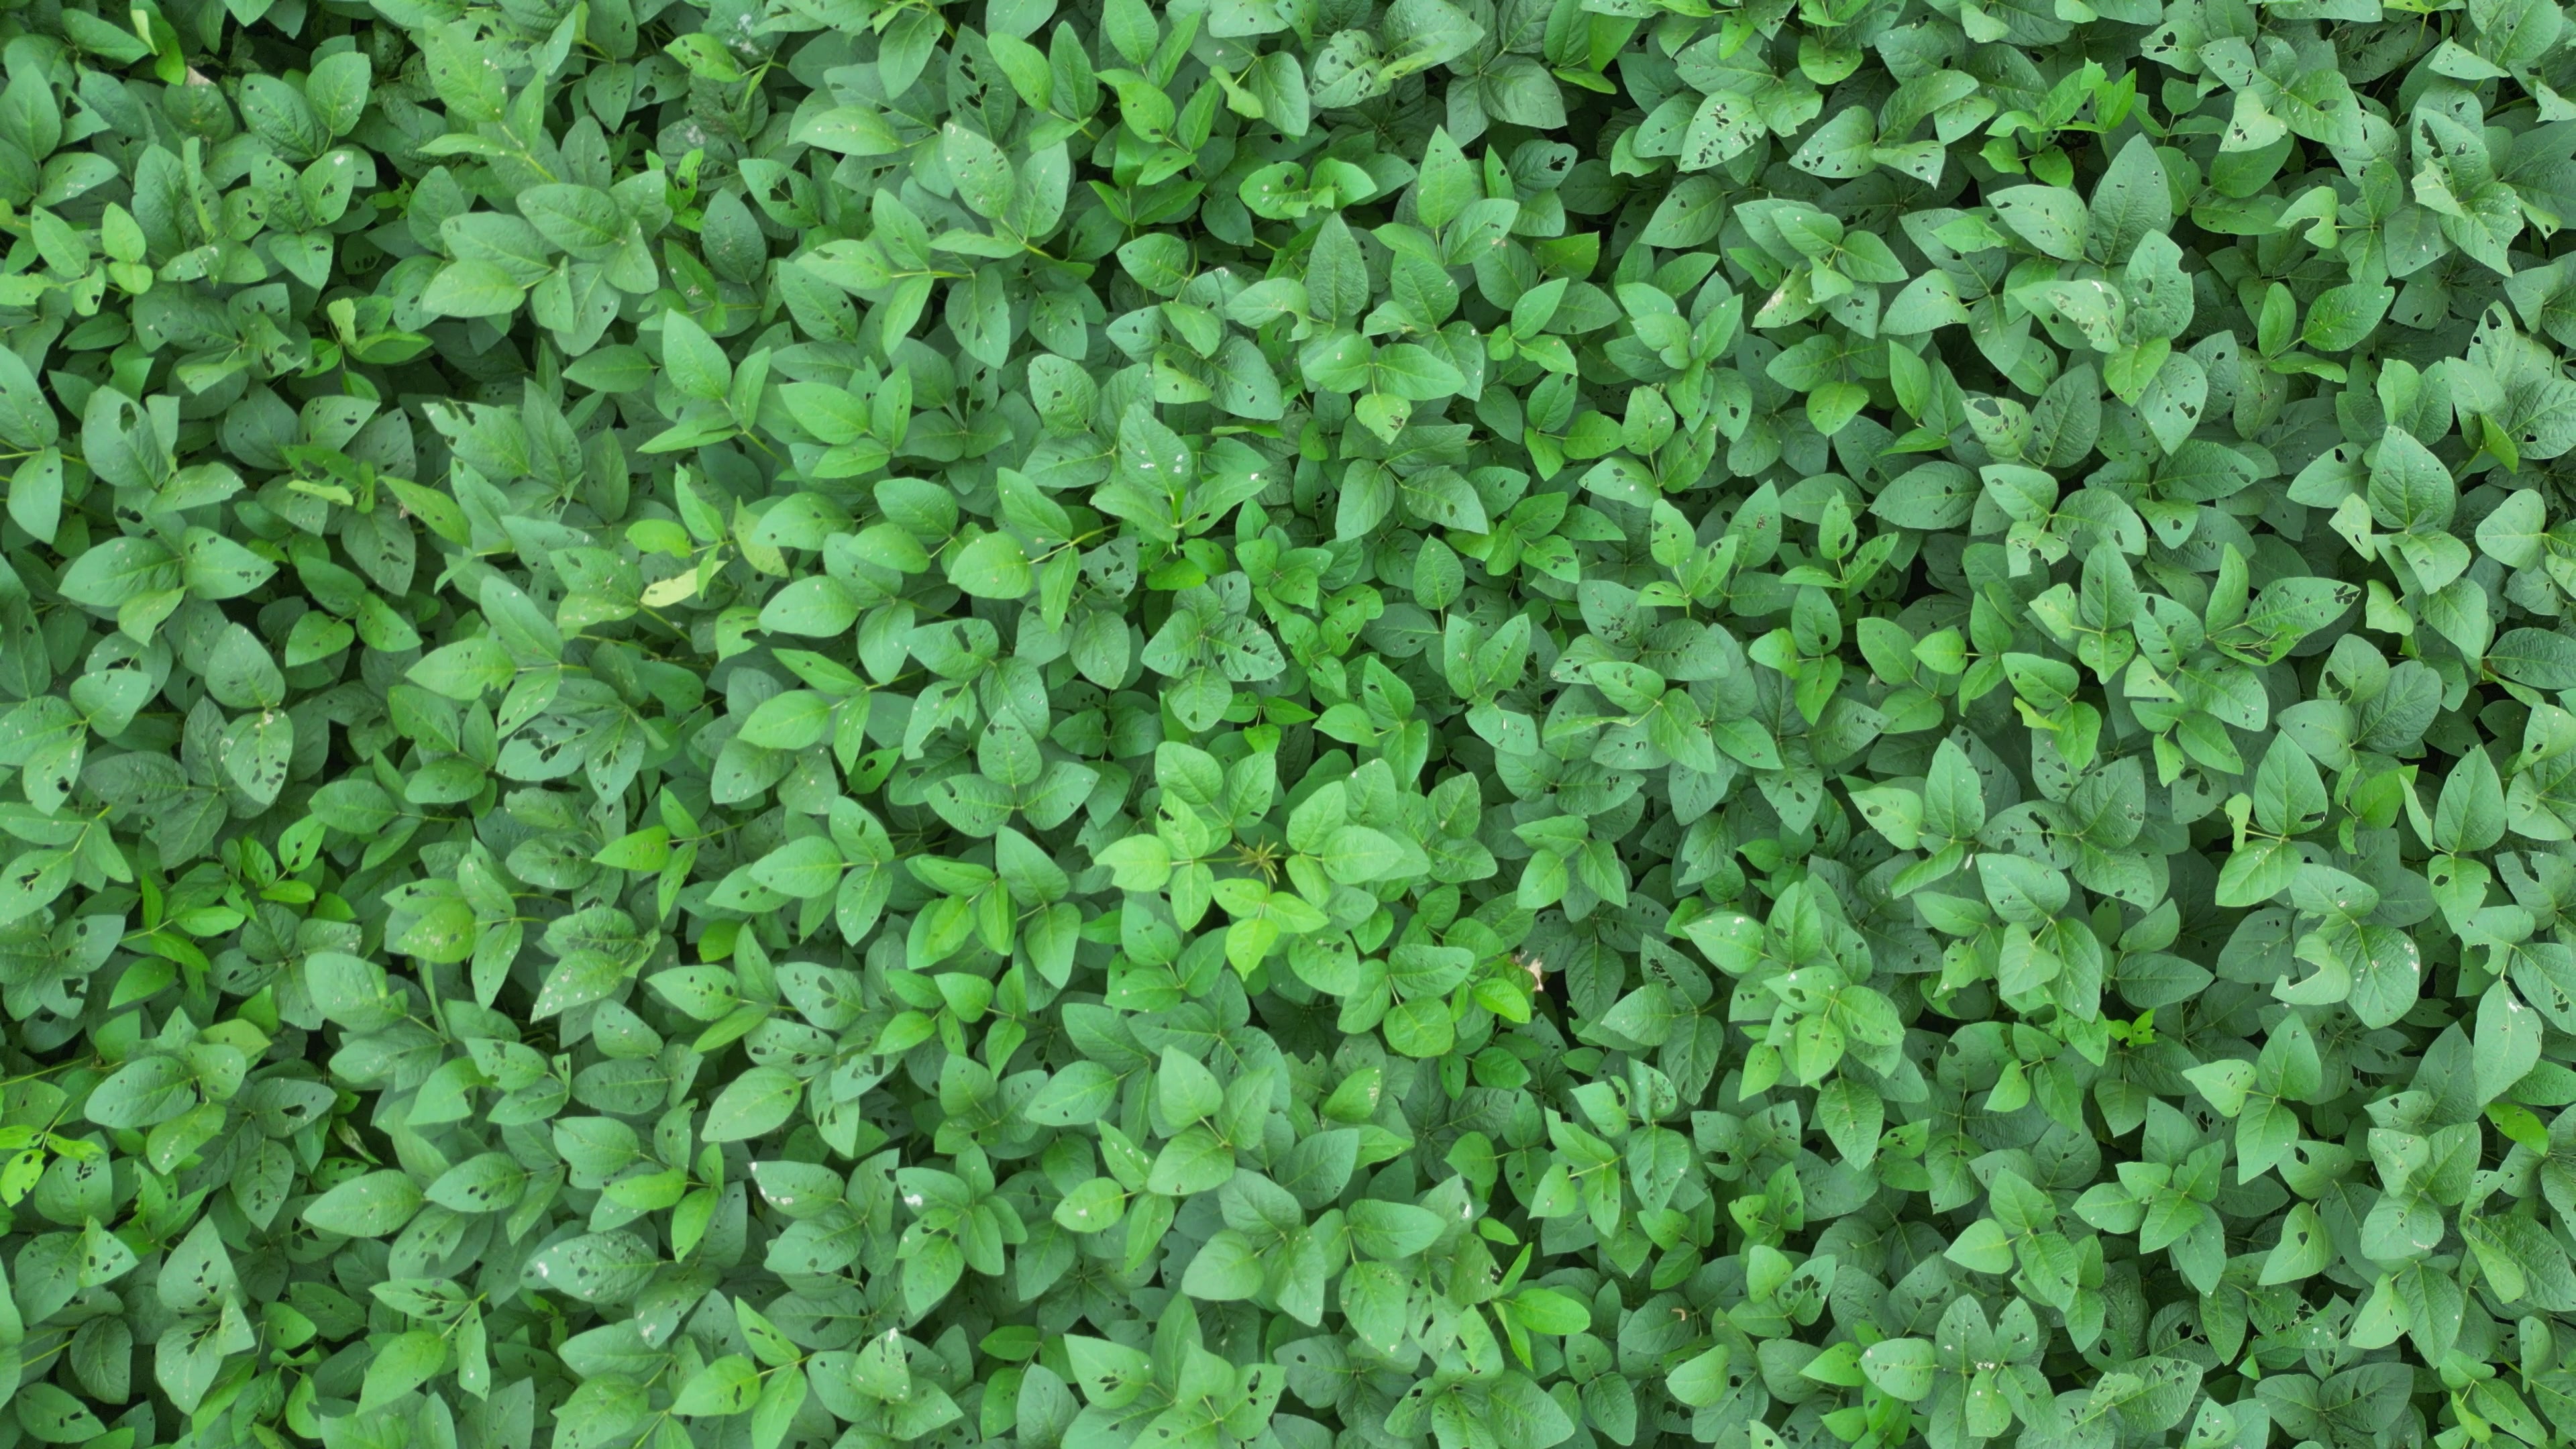
Label: Semilooper_Pest